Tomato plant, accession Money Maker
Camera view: vertical (180 deg); turntable rotation: 330 degrees
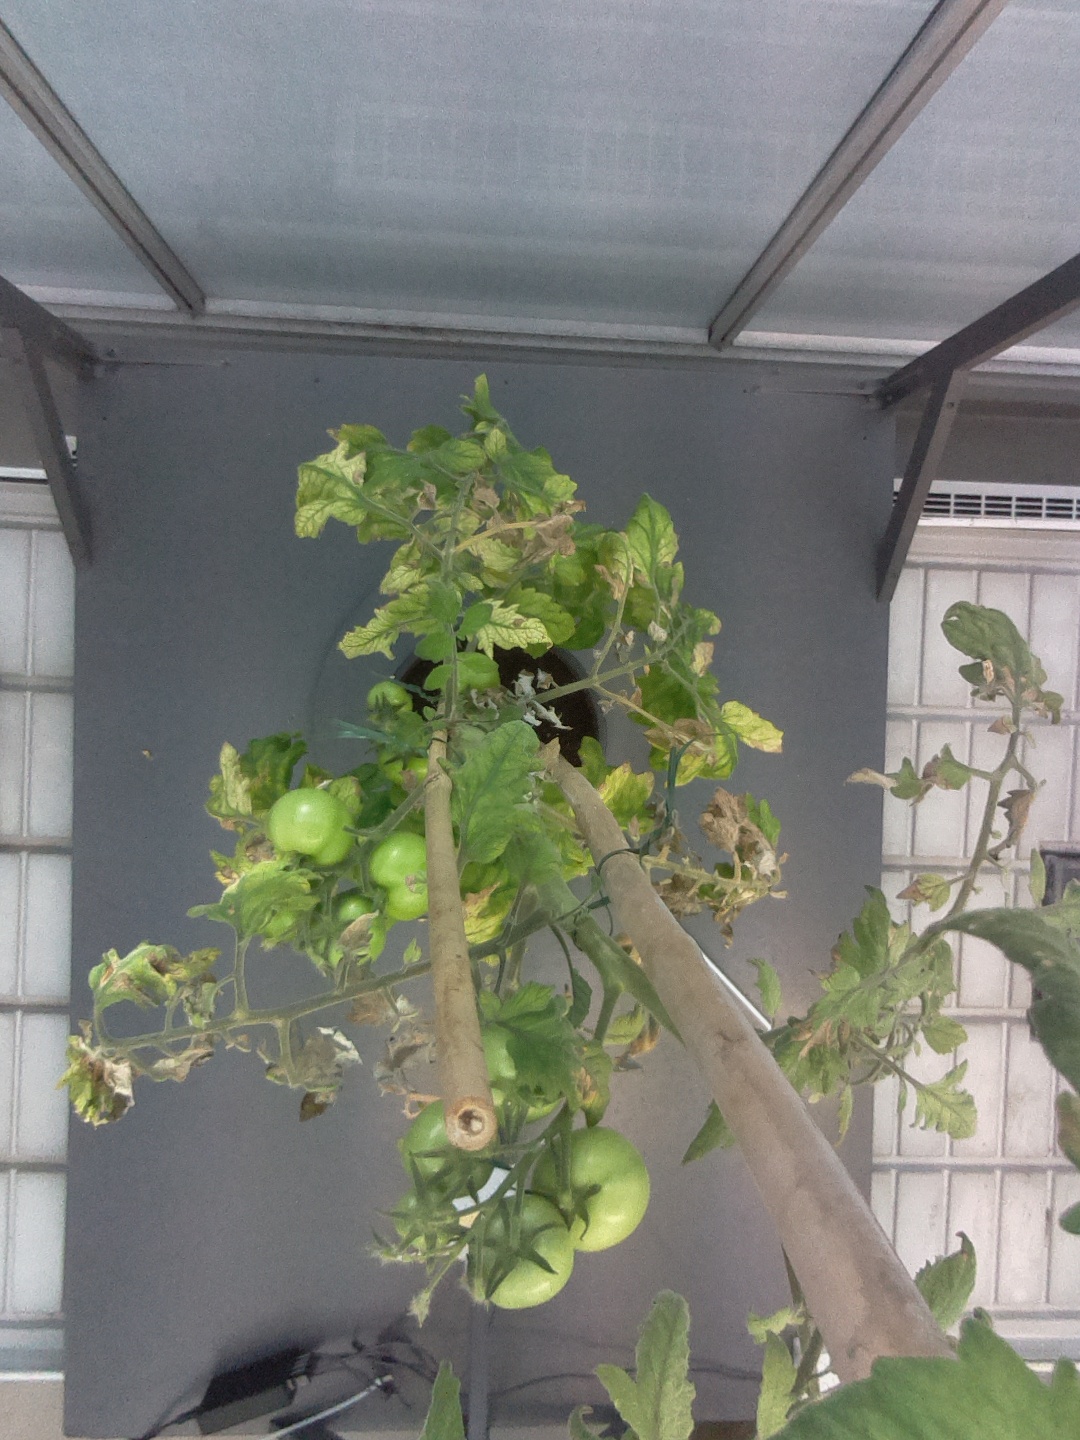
BBCH growth stage 79: 90% -100% of final fruit size